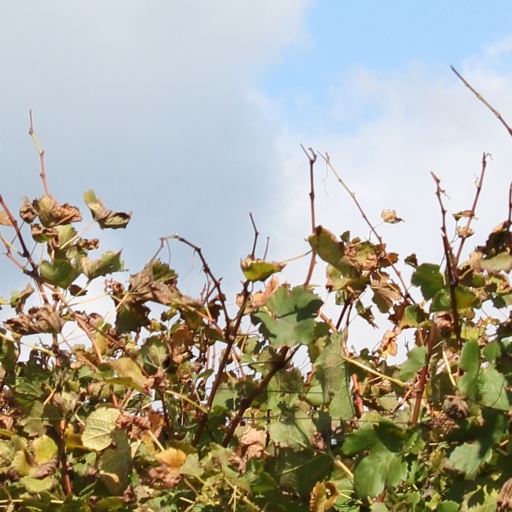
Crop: grape